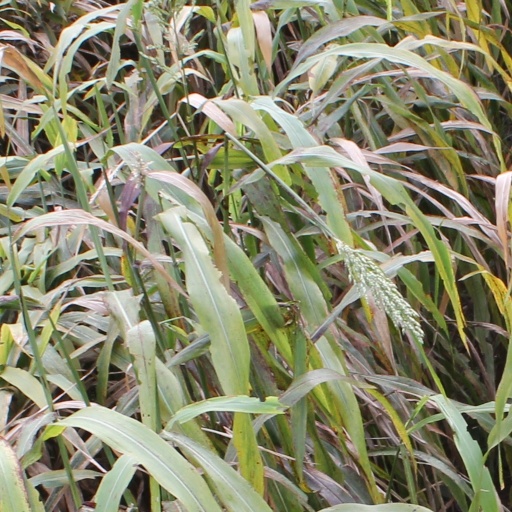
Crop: sorghum